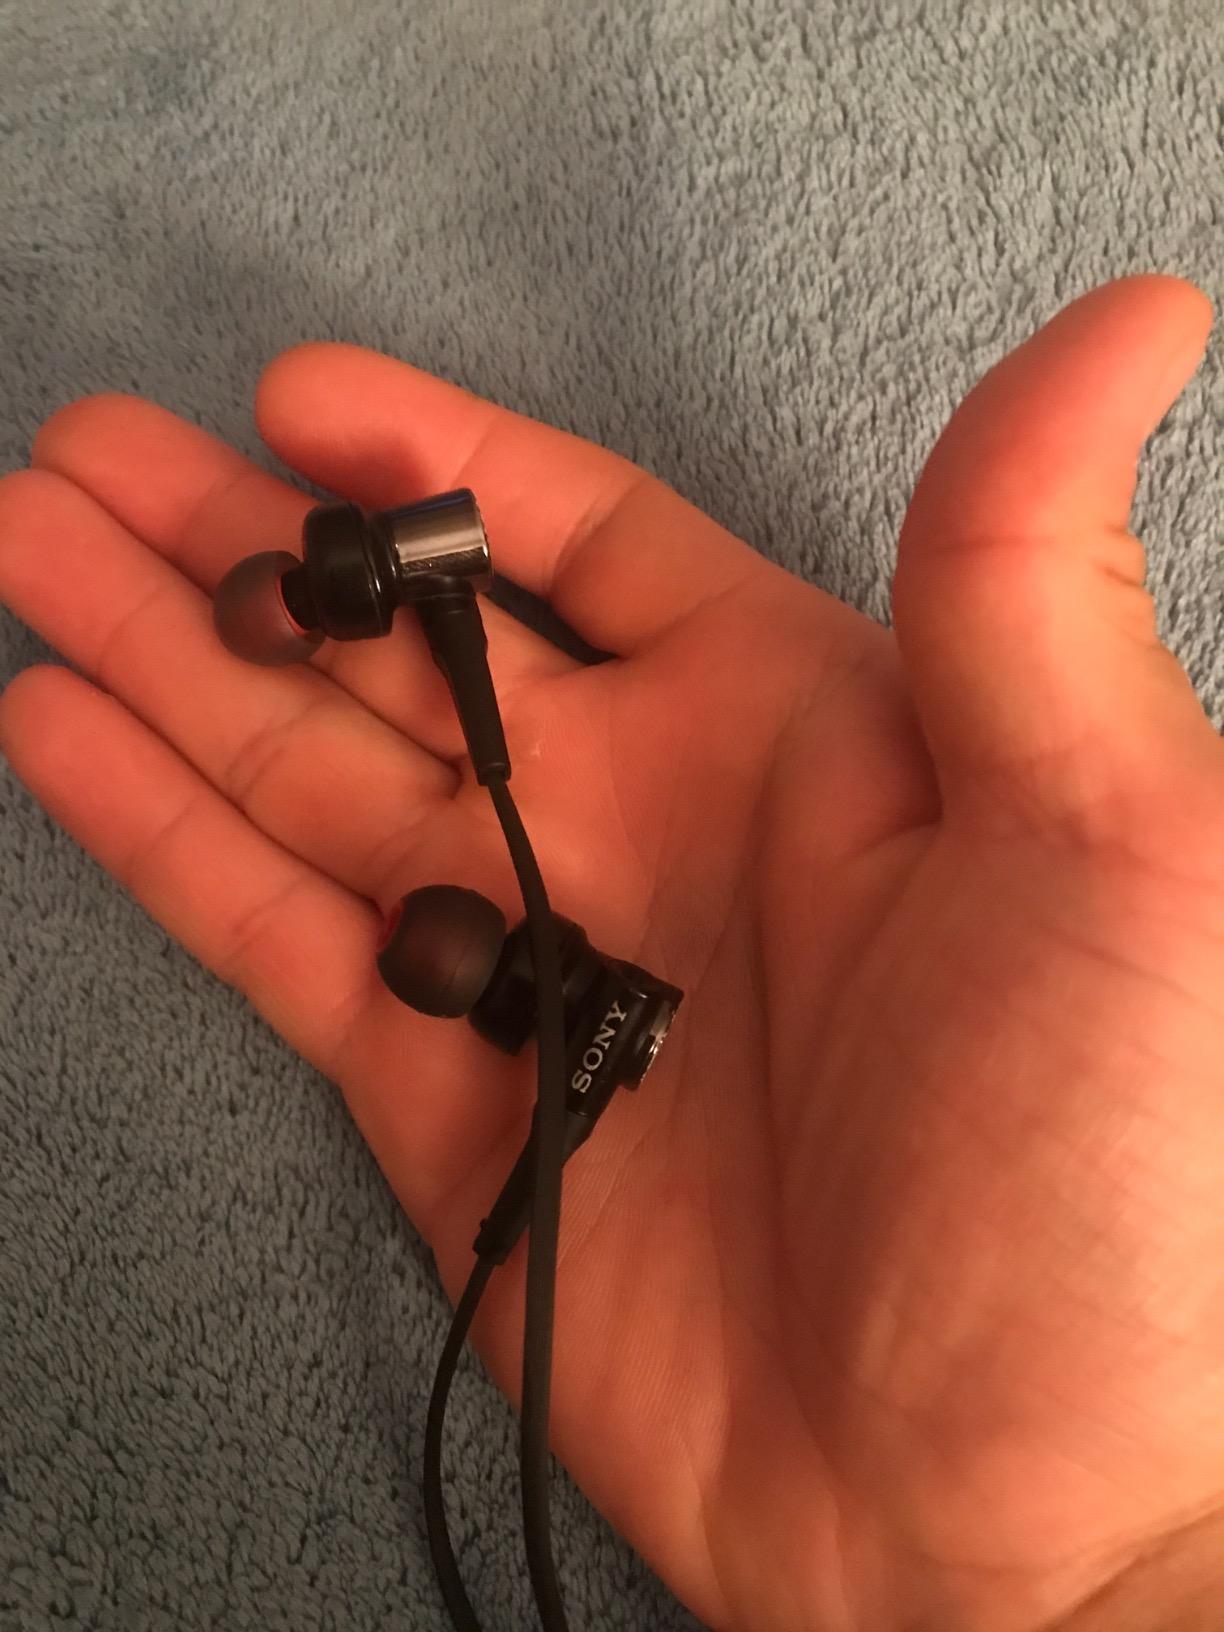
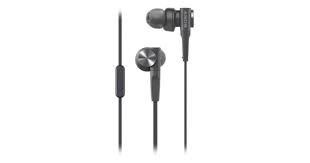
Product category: headphones
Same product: yes